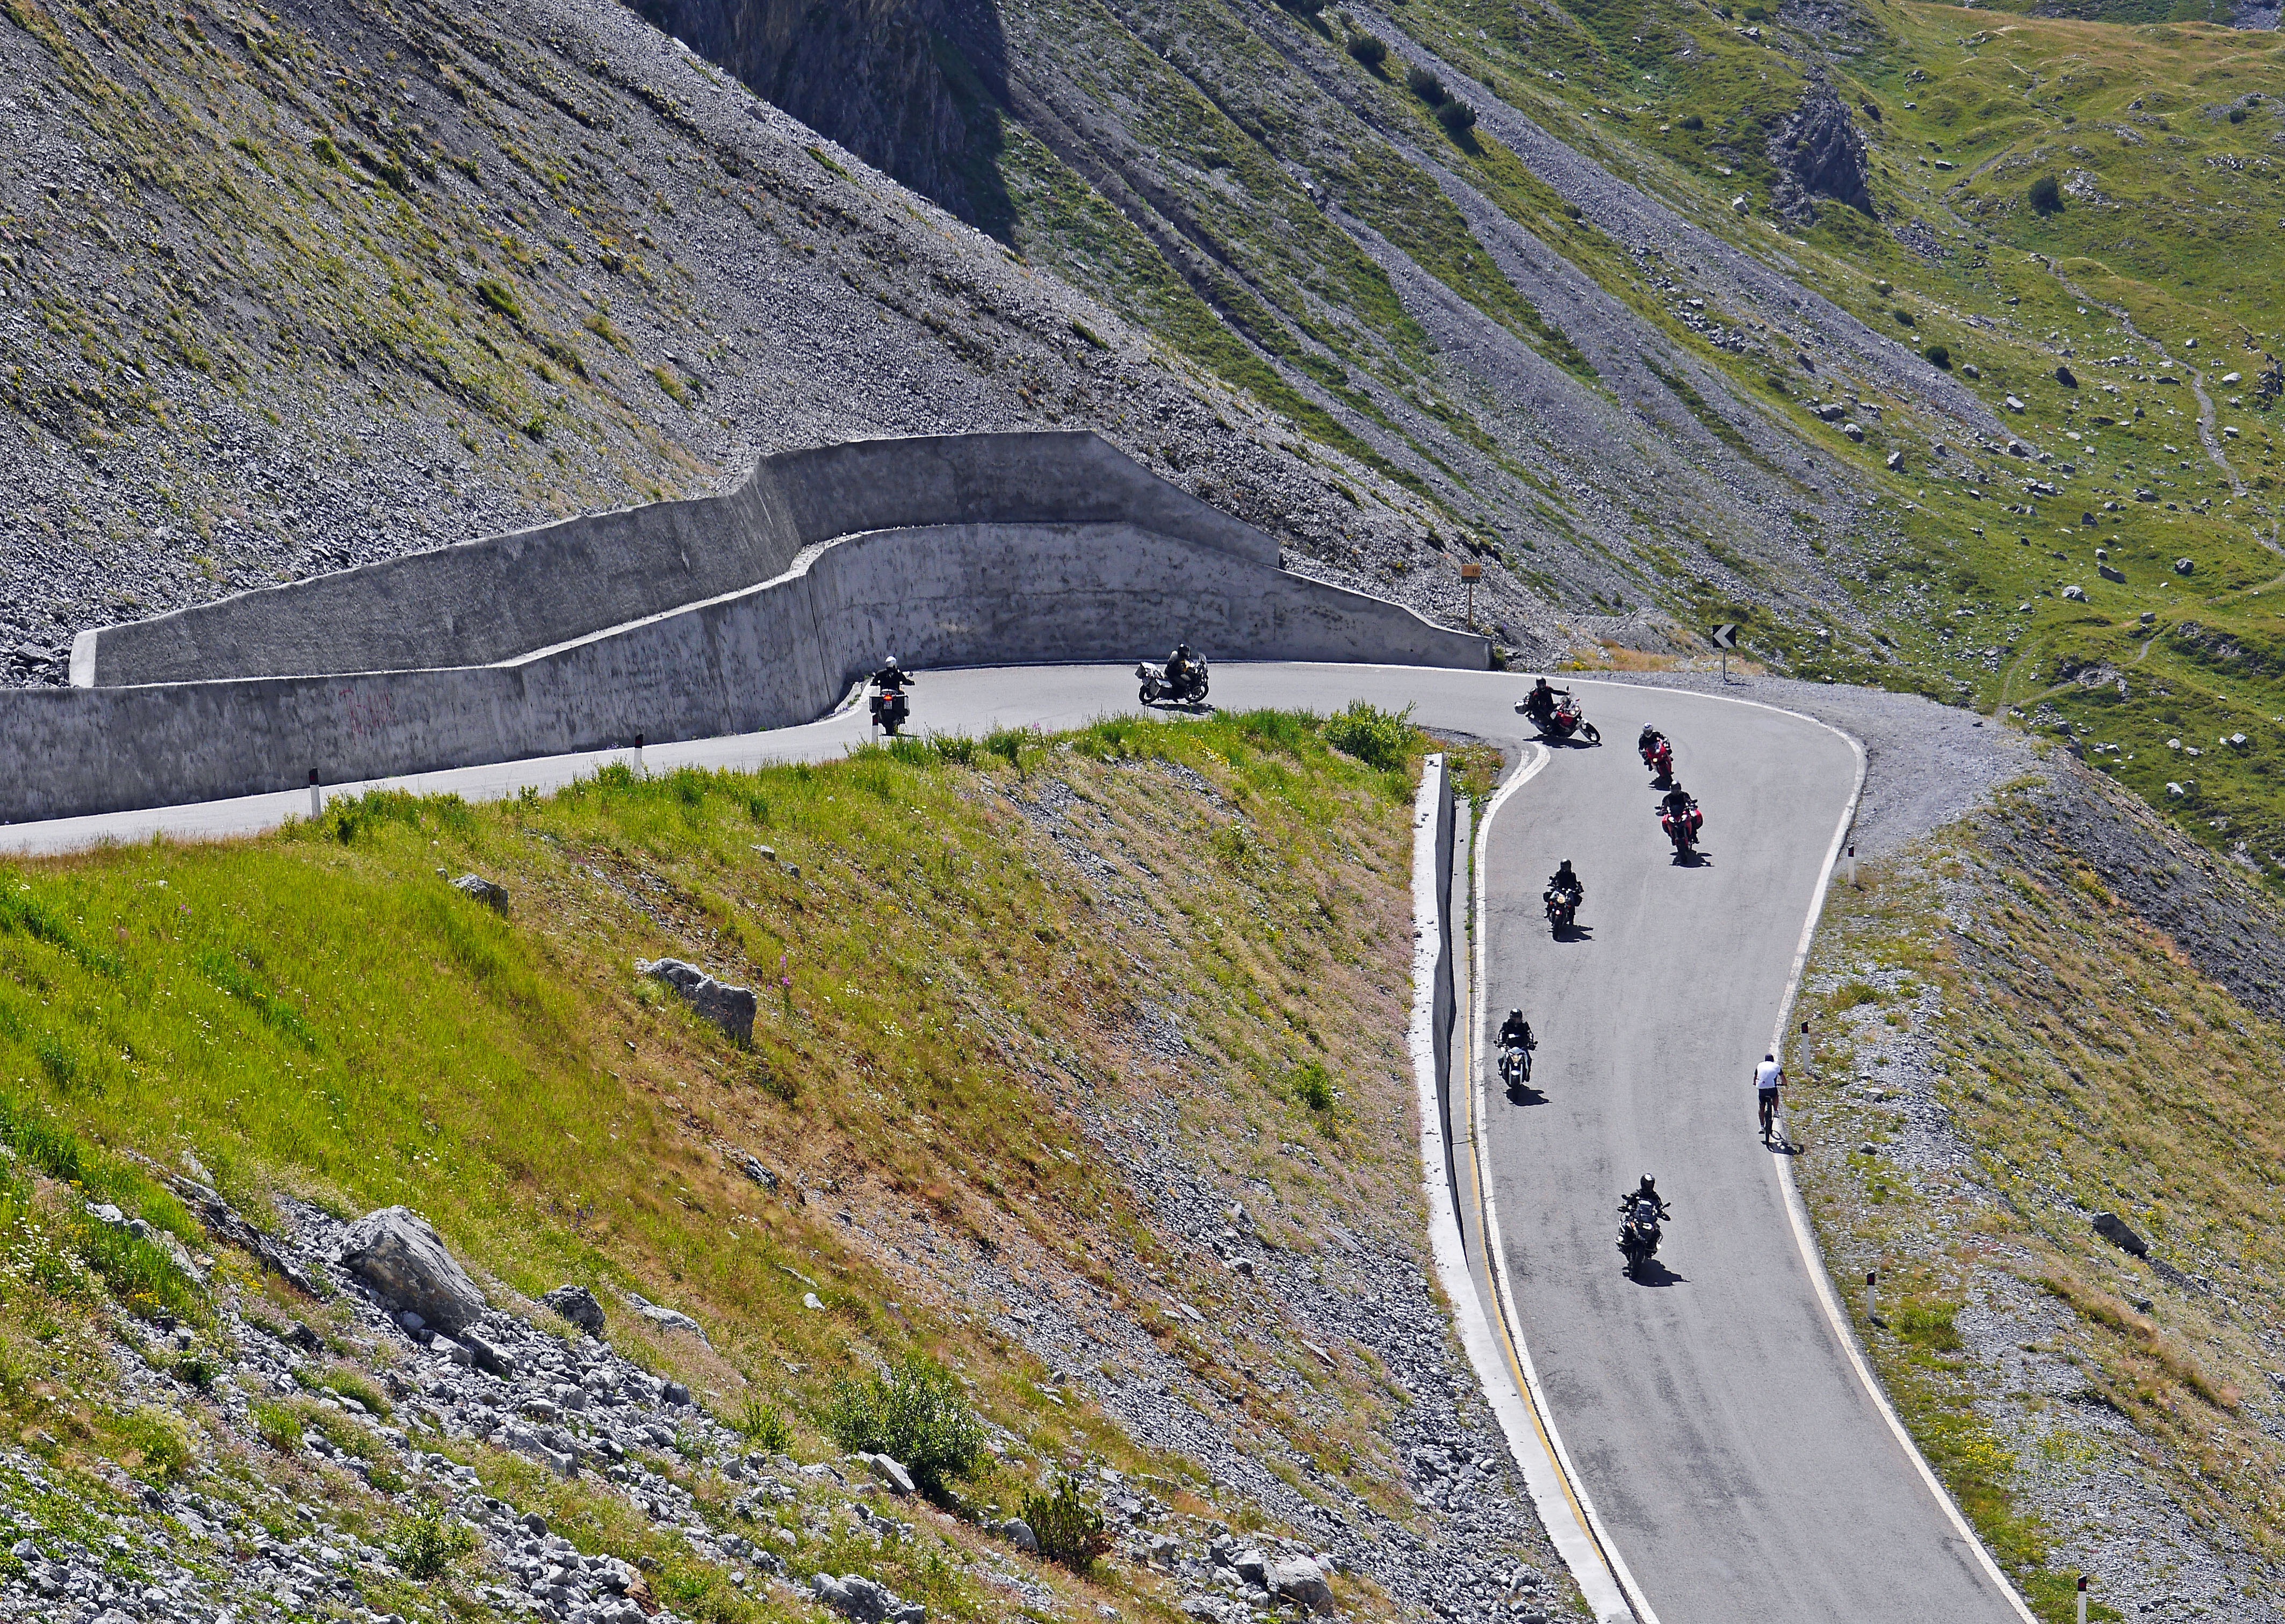
rock, mountain, group, road, hill, adventure, highway, mountain range, summer, slope, motorcycle, holiday, italy, alpine, reservoir, terrain, ridge, concrete, serpentine, mountains, alps, infrastructure, motorcyclist, scree, italia, eldorado, biker, pass, cyclists, high alps, aerial photography, stelvio yoke, mountain pass, pass road, alpine crossing, pass driving, s drampe, passo di stelvio, hiking trip, mountainous landforms, geological phenomenon, nonbuilding structure, controlled access highway, group riding, cornering